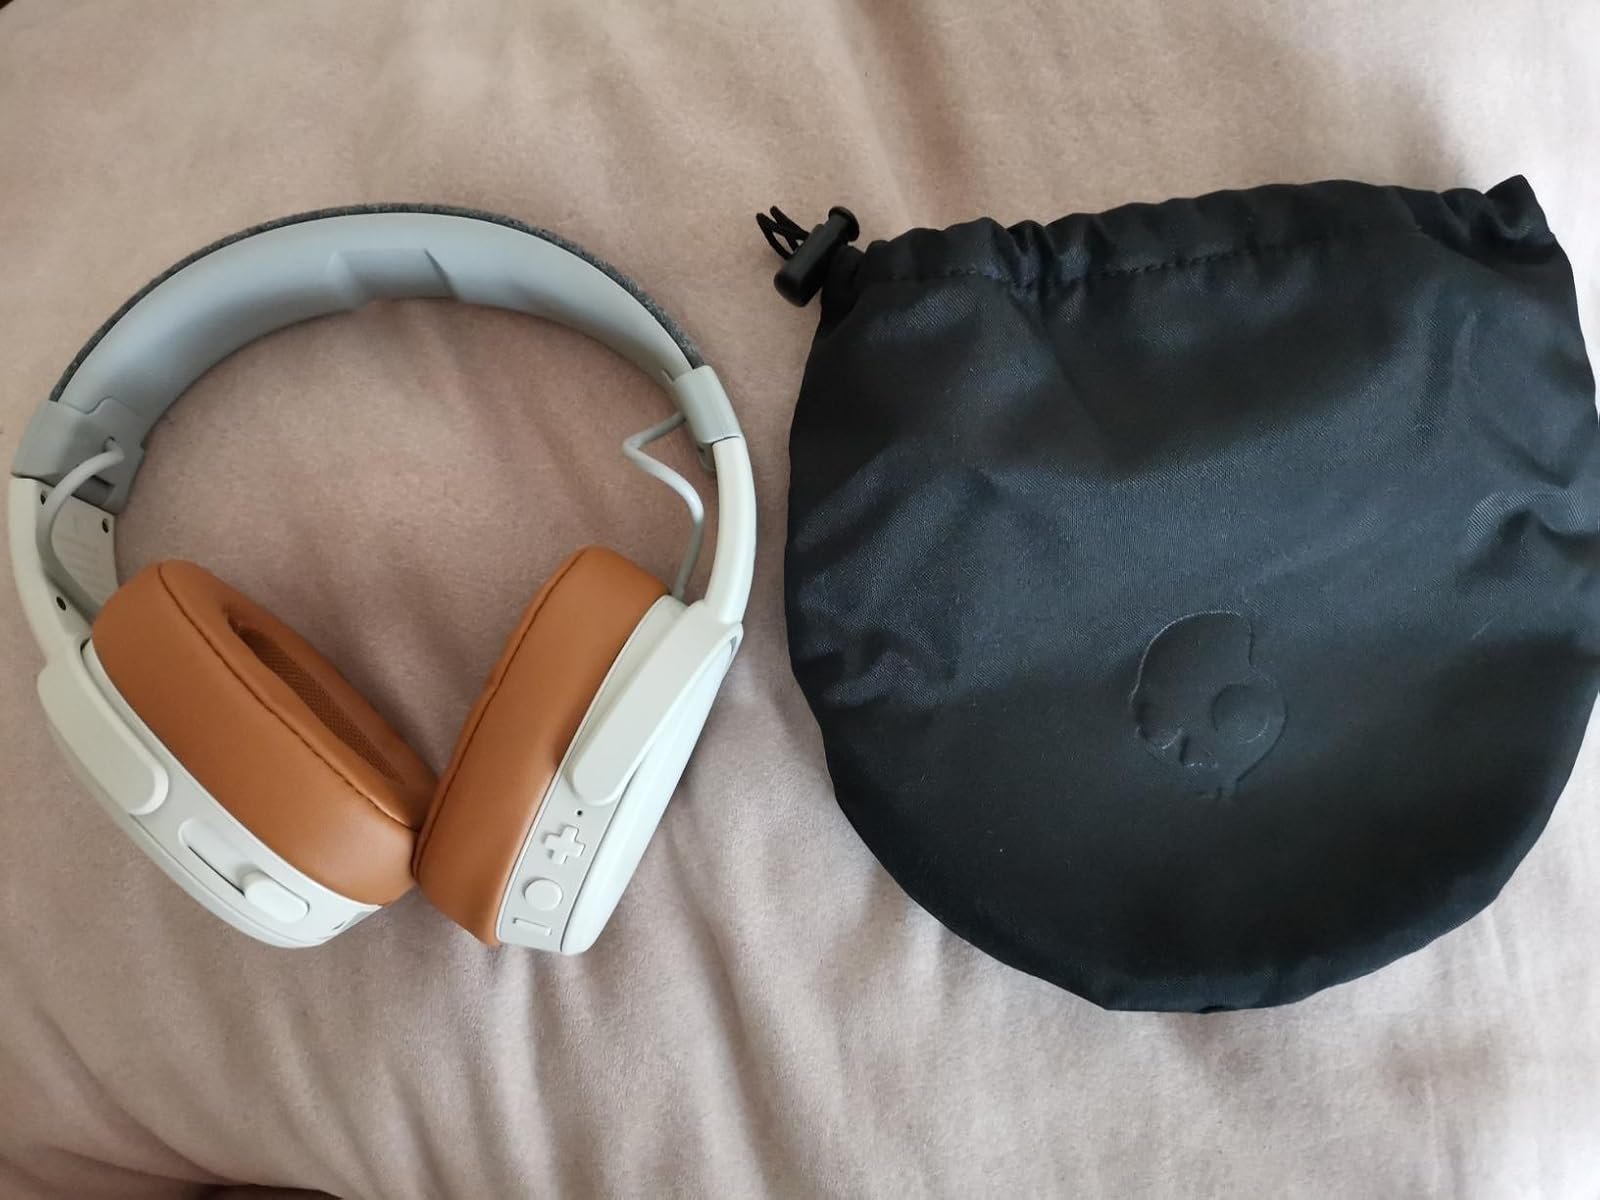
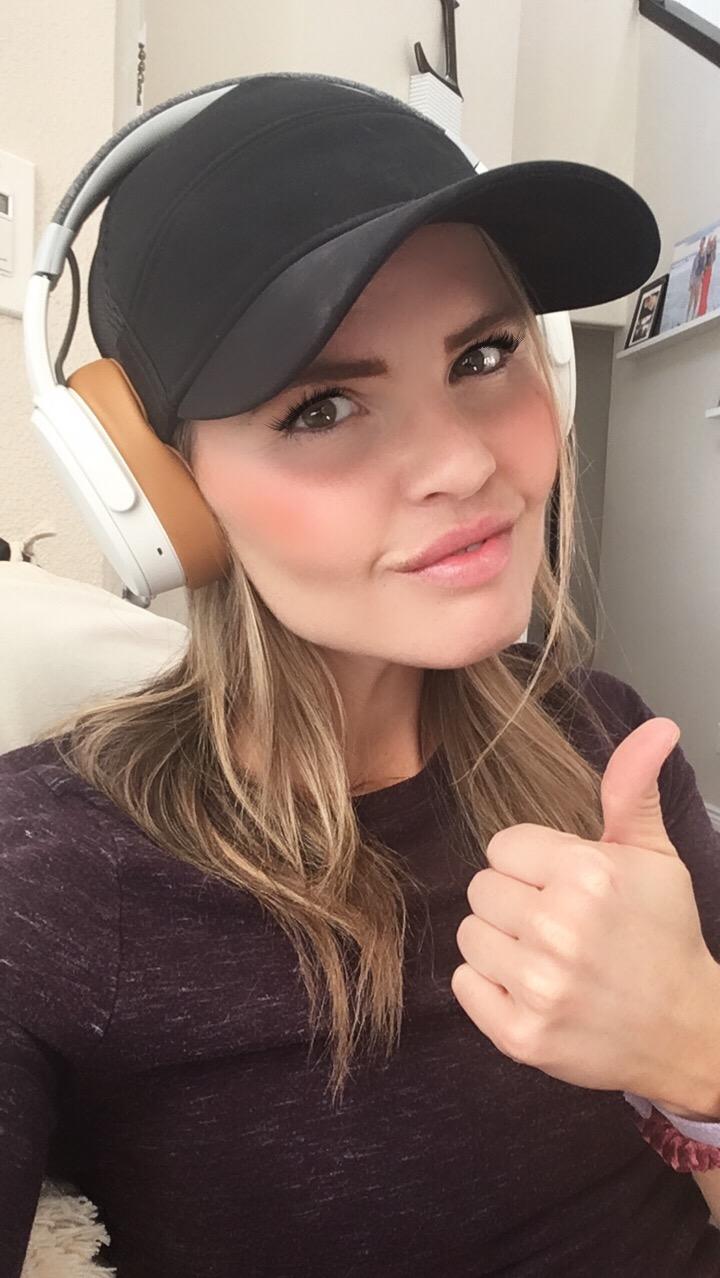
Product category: headphones
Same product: yes